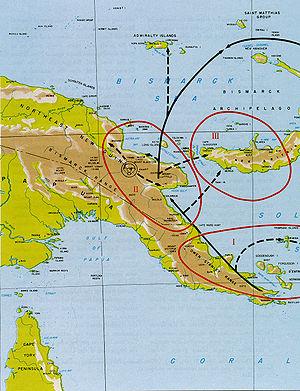
La campagne des îles de l'Amirauté est une série de batailles s'étant déroulée lors de la campagne de Nouvelle-Guinée de la Seconde Guerre mondiale, durant laquelle la 1ʳᵉ division de cavalerie américaine a pris le contrôle des îles de l'Amirauté, alors occupées par les Japonais.
La dénomination de croiseur lourd est communément employée à partir de 1930 et jusqu'à la fin de la Seconde Guerre mondiale pour désigner un croiseur, c'est-à-dire un navire principalement armé de canons, d'un déplacement supérieur à 1 850 tonnes, et inférieur à 10 000 tonnes conformément au traité de Washington et dont l'artillerie principale avait un calibre supérieur à 155 mm, et au plus égal à 203 mm, conformément au traité naval de Londres. Si la distinction entre croiseur lourd et croiseur léger a ainsi été claire pendant quelques années, l'apparition, après 1935, des « grands croiseurs légers », déplaçant 10 000 tonnes, et armés de dix à quinze canons de 152 ou 155 mm, tirant jusqu'à 8 à 10 coups par minute, avec des blindages de ceinture de plus de 100 mm, a sérieusement contribué à brouiller les catégories.
Chester William Nimitz, Sr. a été le troisième et le plus jeune amiral de la Flotte de la Marine des États-Unis, durant la Seconde Guerre mondiale. Il a été nommé Commandant-en-chef de la Flotte du Pacifique en décembre 1941 et Commandant-en-chef interarmées des Zones de l'Océan Pacifique en avril 1942, commandements qu'il a exercés jusqu'en décembre 1945. Il a fini sa carrière comme premier Chef des Opérations navales de l'après-guerre.